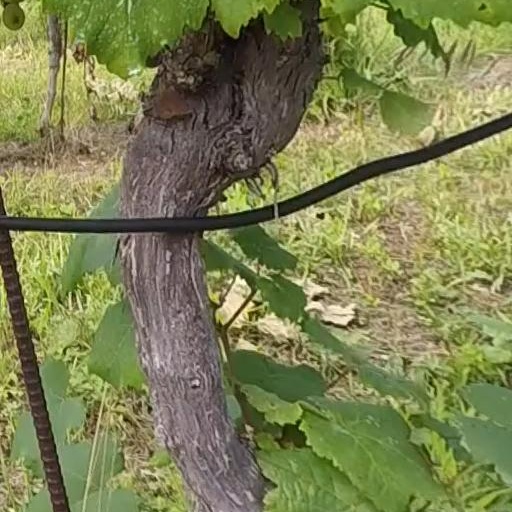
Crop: grape